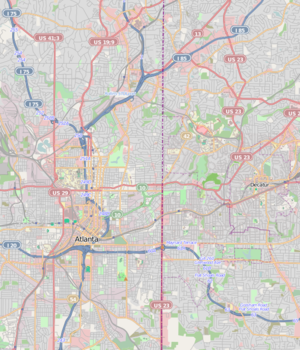
Mandarin Oriental, Atlanta anciennement, The Mansion on Peachtree est un gratte-ciel de 177 mètres de hauteur construit à Atlanta aux États-Unis de 2006 à 2008. Il abrite un hôtel et des logements.
L'aquarium de Géorgie est un aquarium américain situé dans la ville d'Atlanta, capitale de l’État de Géorgie. C'est un aquarium de 32 000 m³. Il abrite plus de 120 000 animaux de 500 espèces différentes. Le bâtiment fut financé en grande partie grâce à une donation de 250 millions de dollars de Bernard Marcus, le fondateur de Home Depot. Étendu sur plus de 8 ha, il est situé au nord du Centennial Olympic Park, près du centre-ville d'Atlanta.
Le World of Coca-Cola est un musée américain situé à Atlanta, en Géorgie. Il traite de l'histoire du Coca-Cola et de la Coca-Cola Company.
La Westin Peachtree Plaza est un gratte-ciel d'Atlanta, en Géorgie.